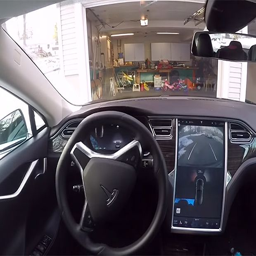
view from the driver 's seat of a car as it approaches a garage .